I'm Losing You (film)

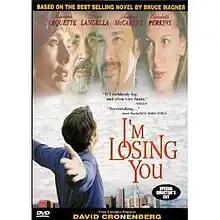
Theatrical release poster

I'm Losing You is a 1998 American drama film directed by Bruce Wagner and adapted from his 1996 novel of the same name. The film stars Rosanna Arquette, Frank Langella, Andrew McCarthy, and Elizabeth Perkins. "I'm Losing You" film premiered at the Toronto International Film Festival on September 17, 1998 and received a limited theatrical release in the United States on July 16, 1999. The title of the film refers not only to the loss of life and love, but to a phrase used by most Angelenos while talking on cellular phones.